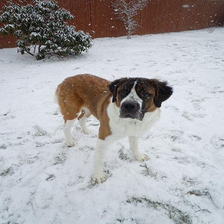
Species: dog
Breed: saint bernard